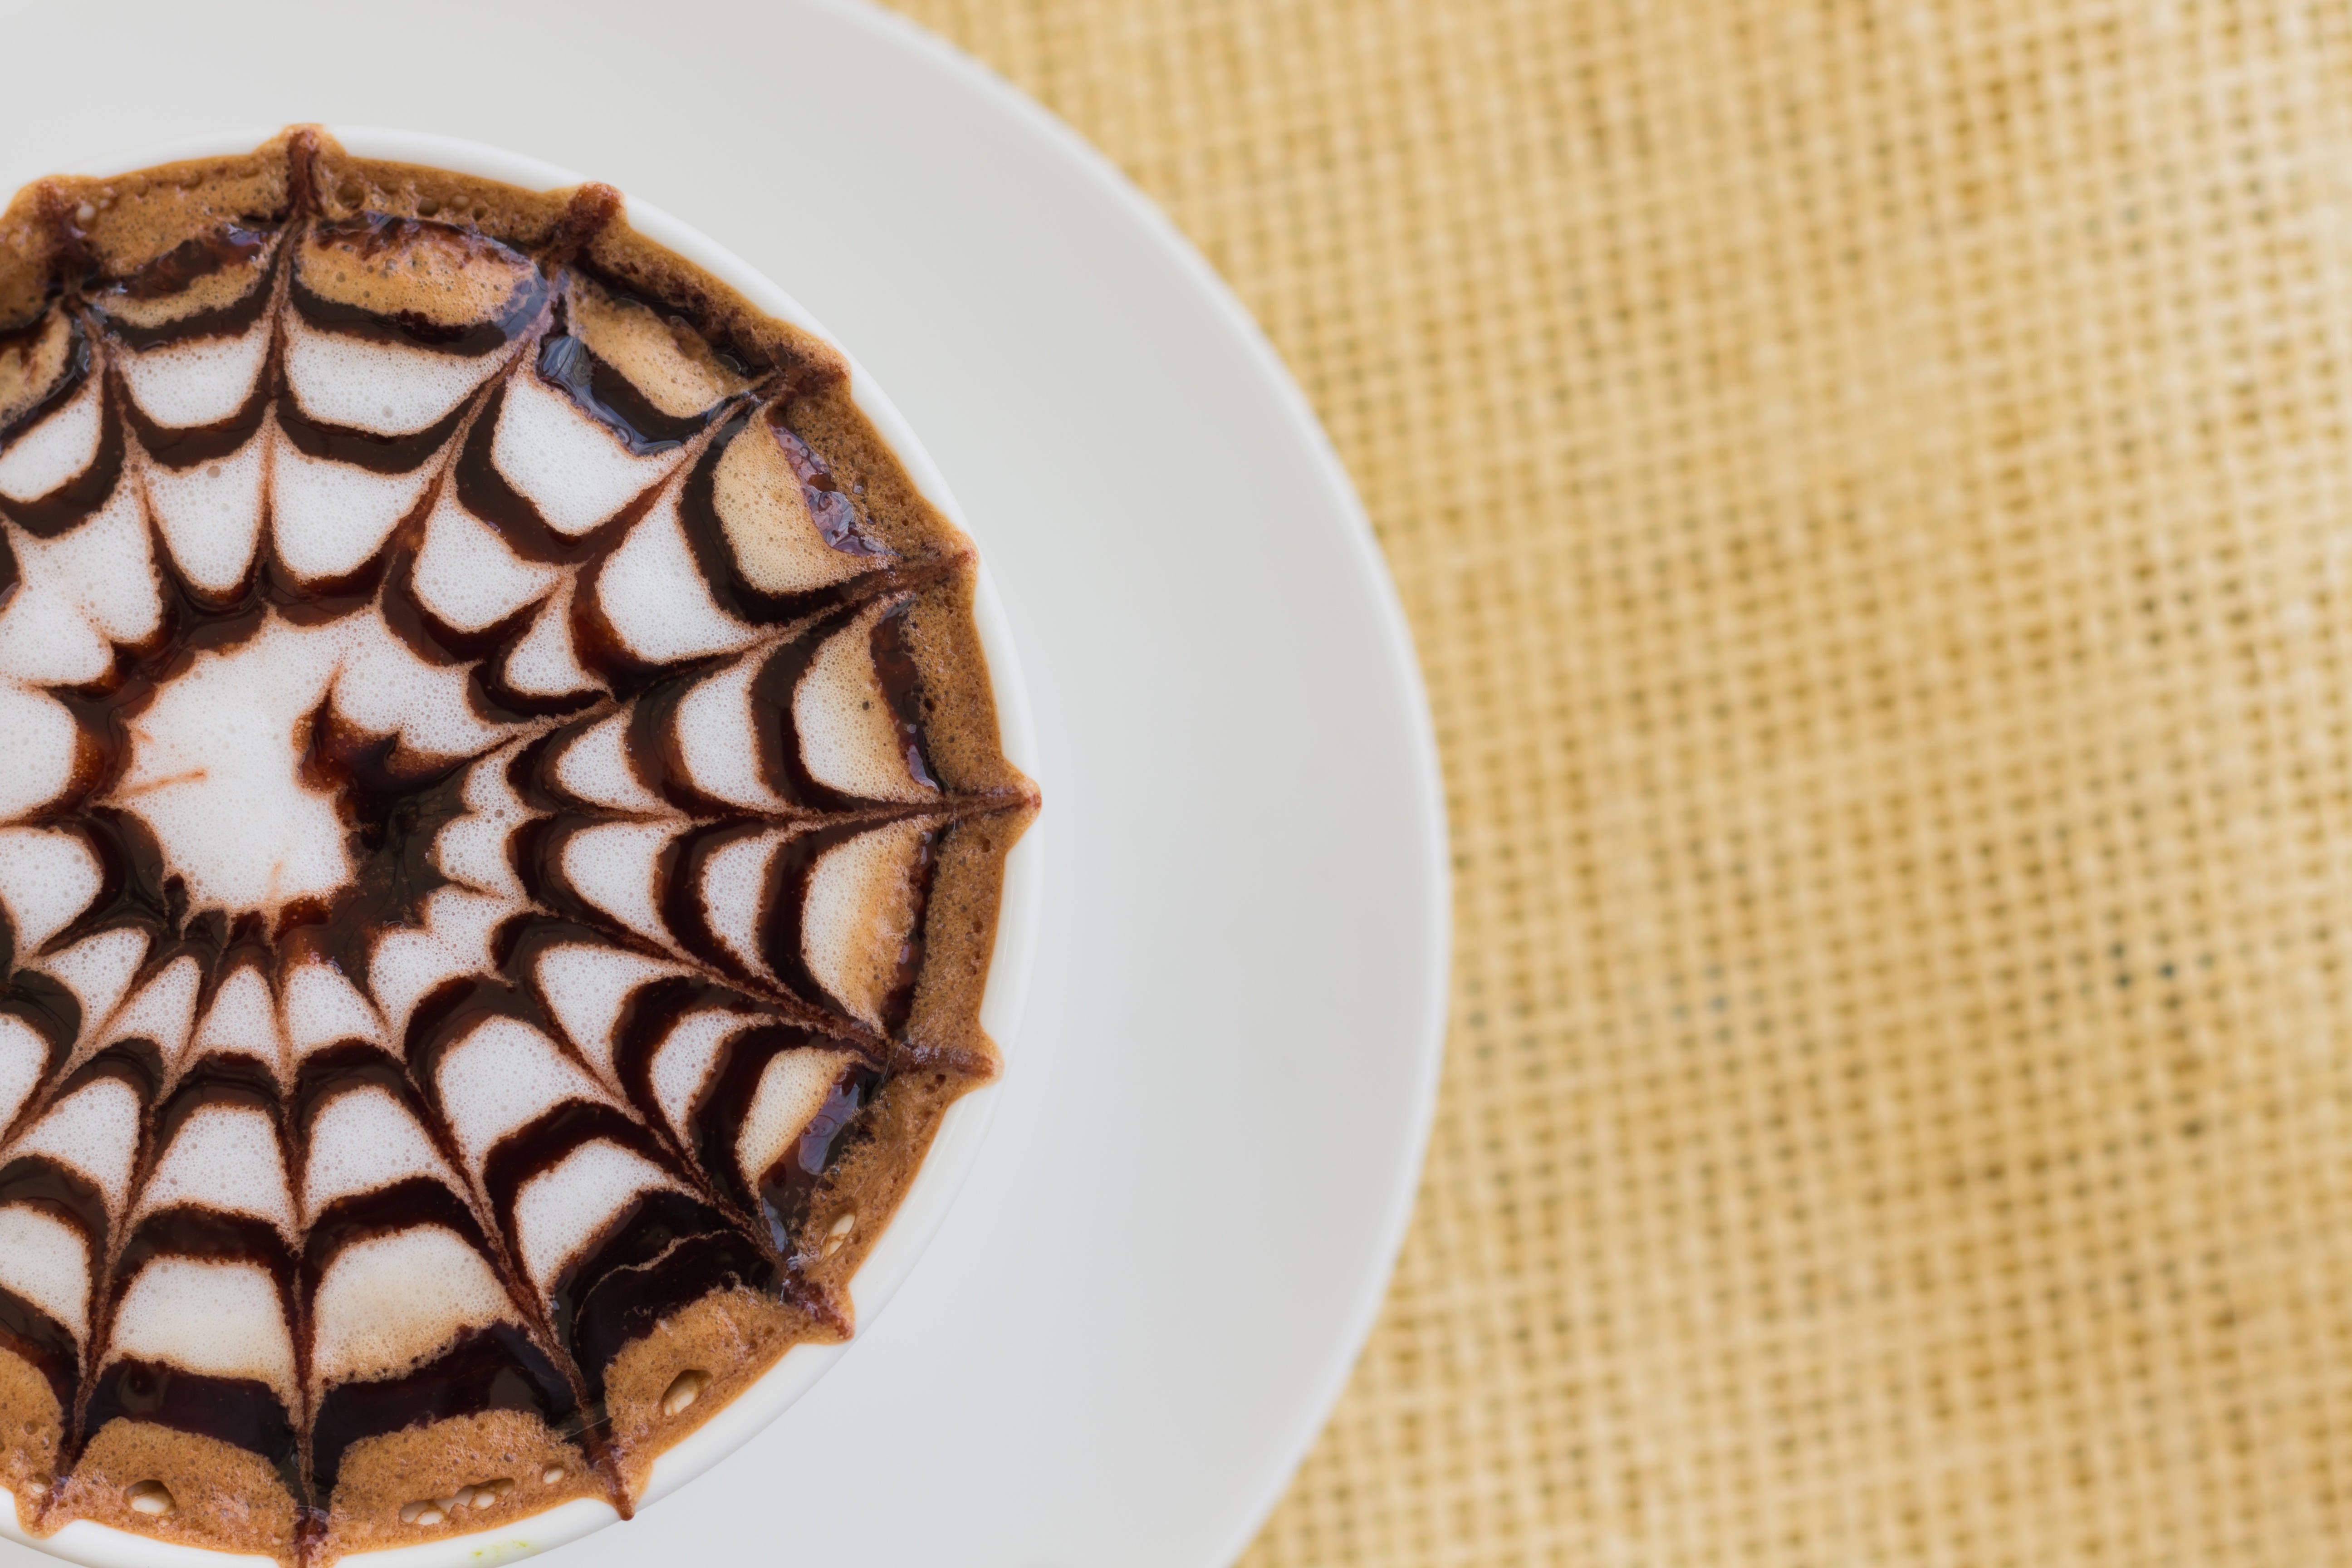
coffee, sweet, cup, pattern, dish, food, relax, produce, beverage, breakfast, baking, milk, dessert, delicious, bubble, in the morning, coconut, art, icing, holidays, hot, pretty, viewpoint, fragrant, mellow, baked goods, flavor, of the blank, do the job, velvety, mild